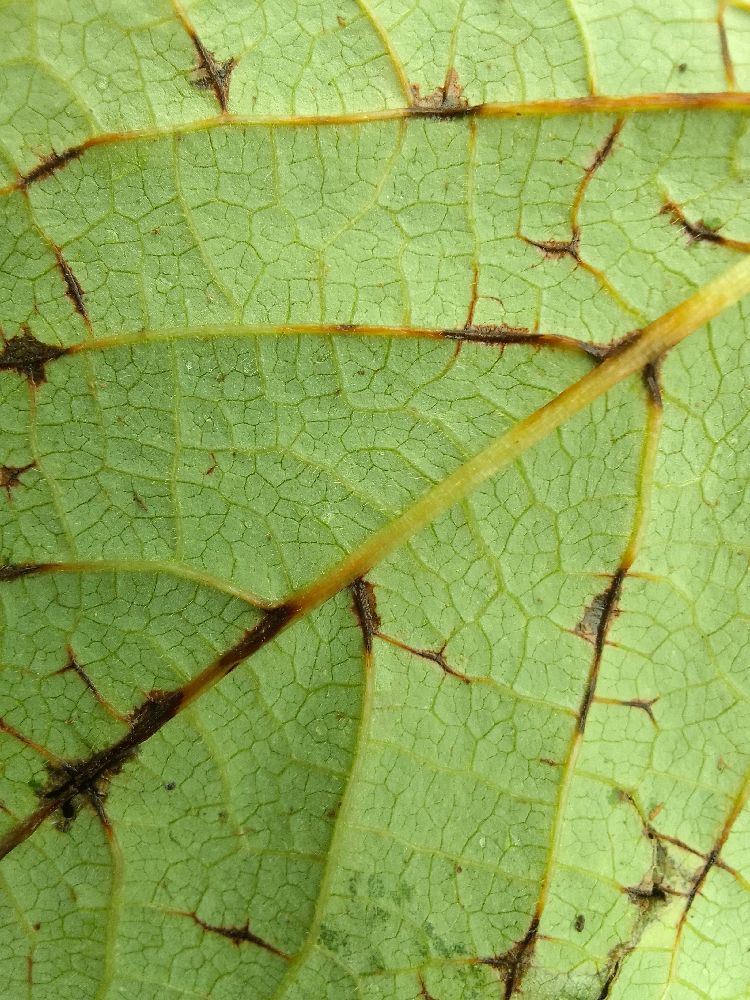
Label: anthracnose